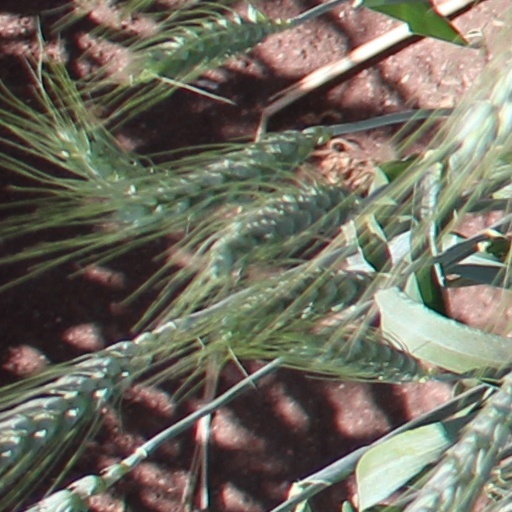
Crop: wheat